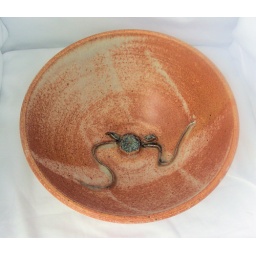
flower in the bowl 2